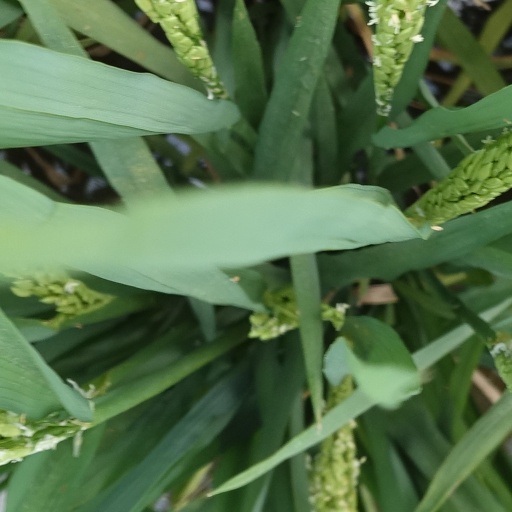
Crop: rice